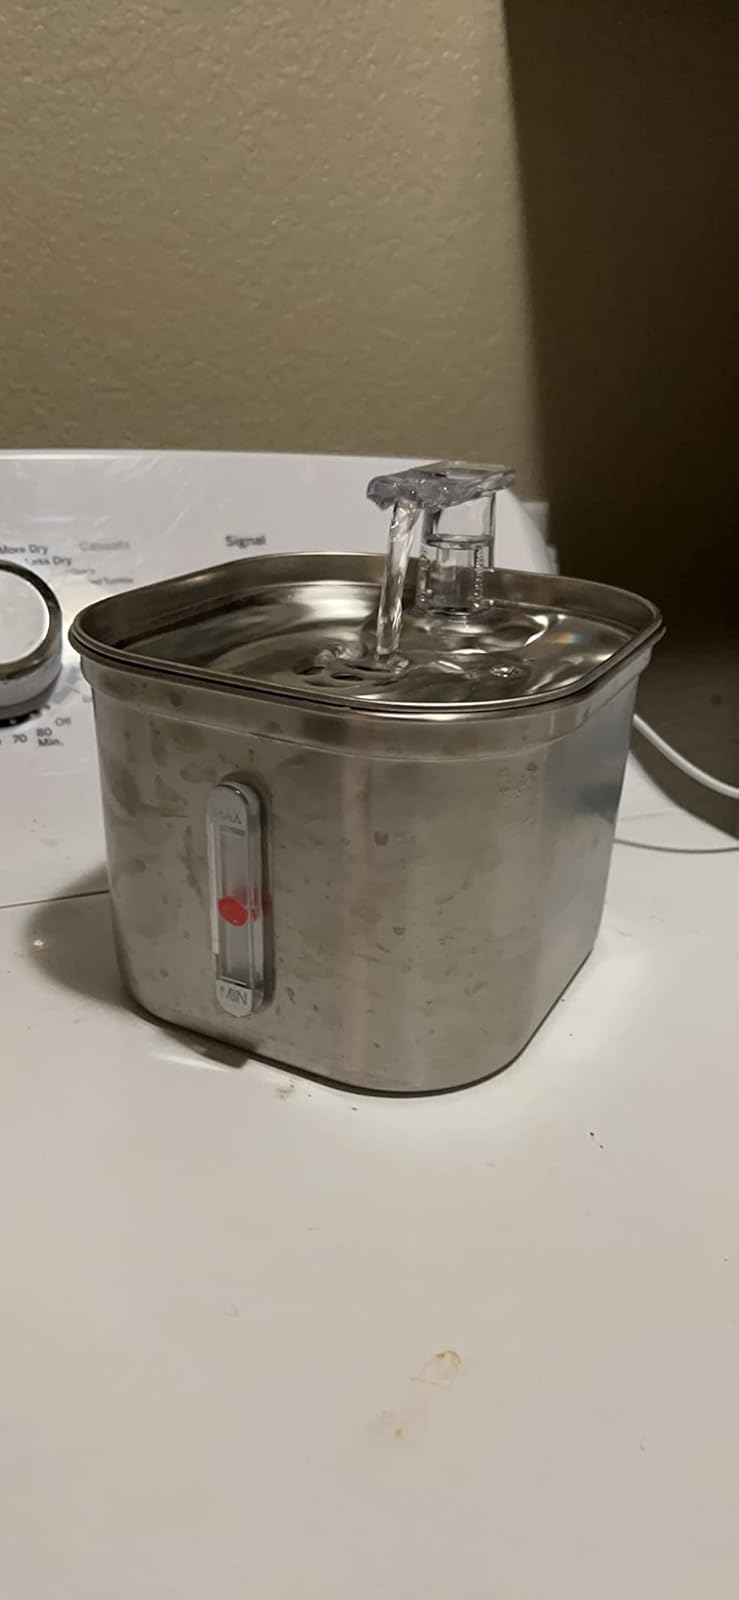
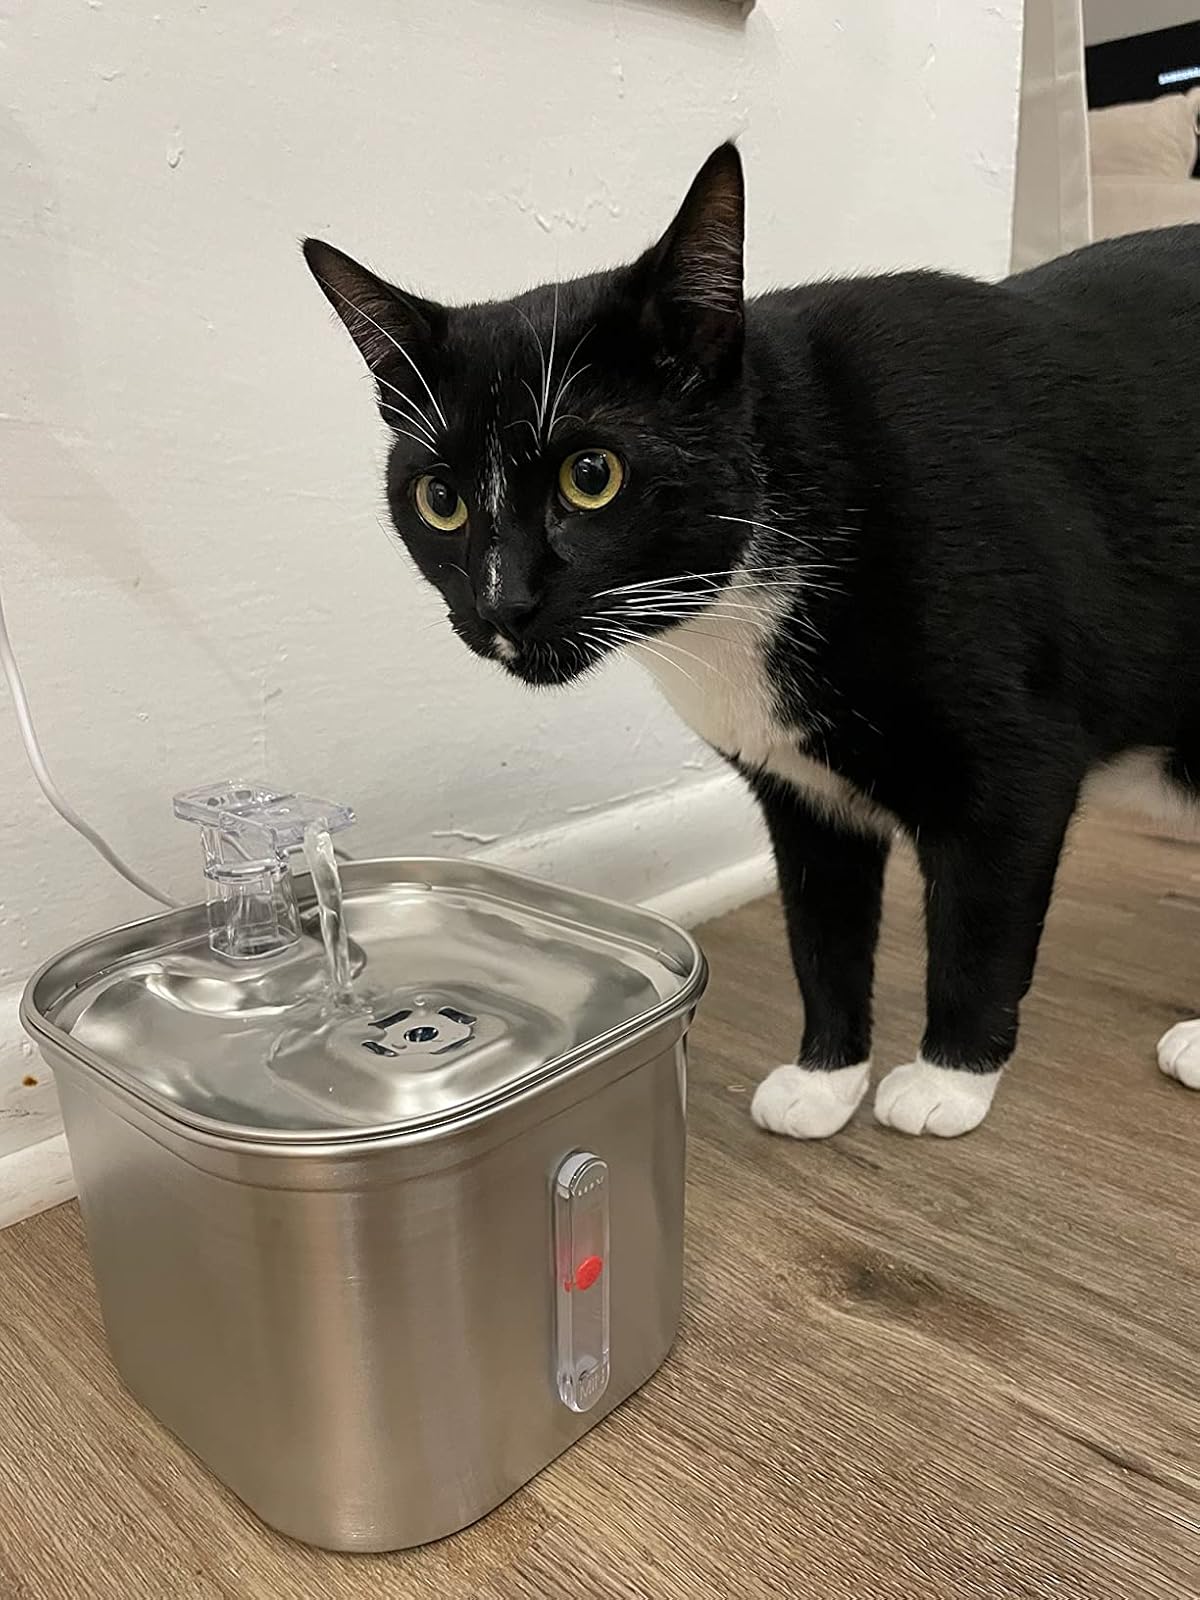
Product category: items_bowl
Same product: yes